Mark Salas

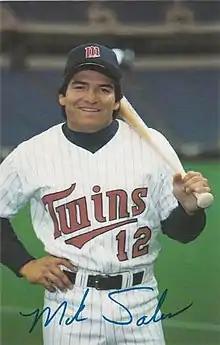
Salas in 1987

Mark Bruce Salas (born March 8, 1961) is an American former professional baseball catcher who played in Major League Baseball from -. Salas, who is of Mexican descent, also worked for the Chicago White Sox as a bullpen catcher.